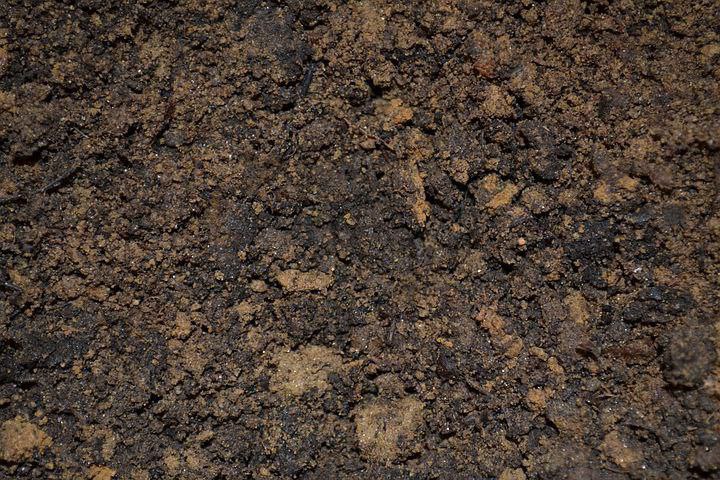
Soil type: Black Soil